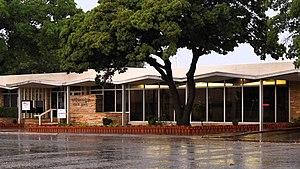
La ville de Brownfield est le siège du comté de Terry, dans l’État du Texas, aux États-Unis. Elle comptait 9 657 habitants lors du recensement de 2010, dont une majorité de Latinos.